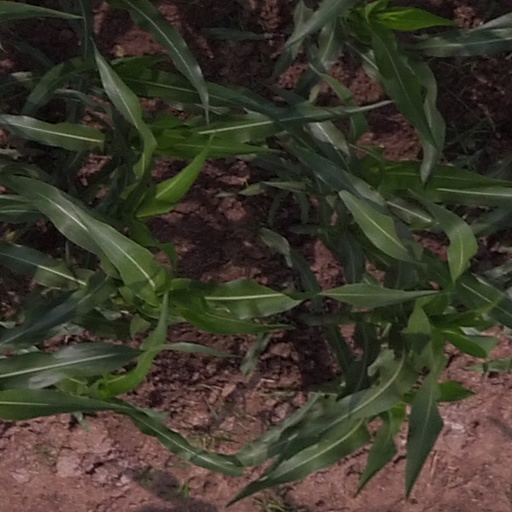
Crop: maize; corn